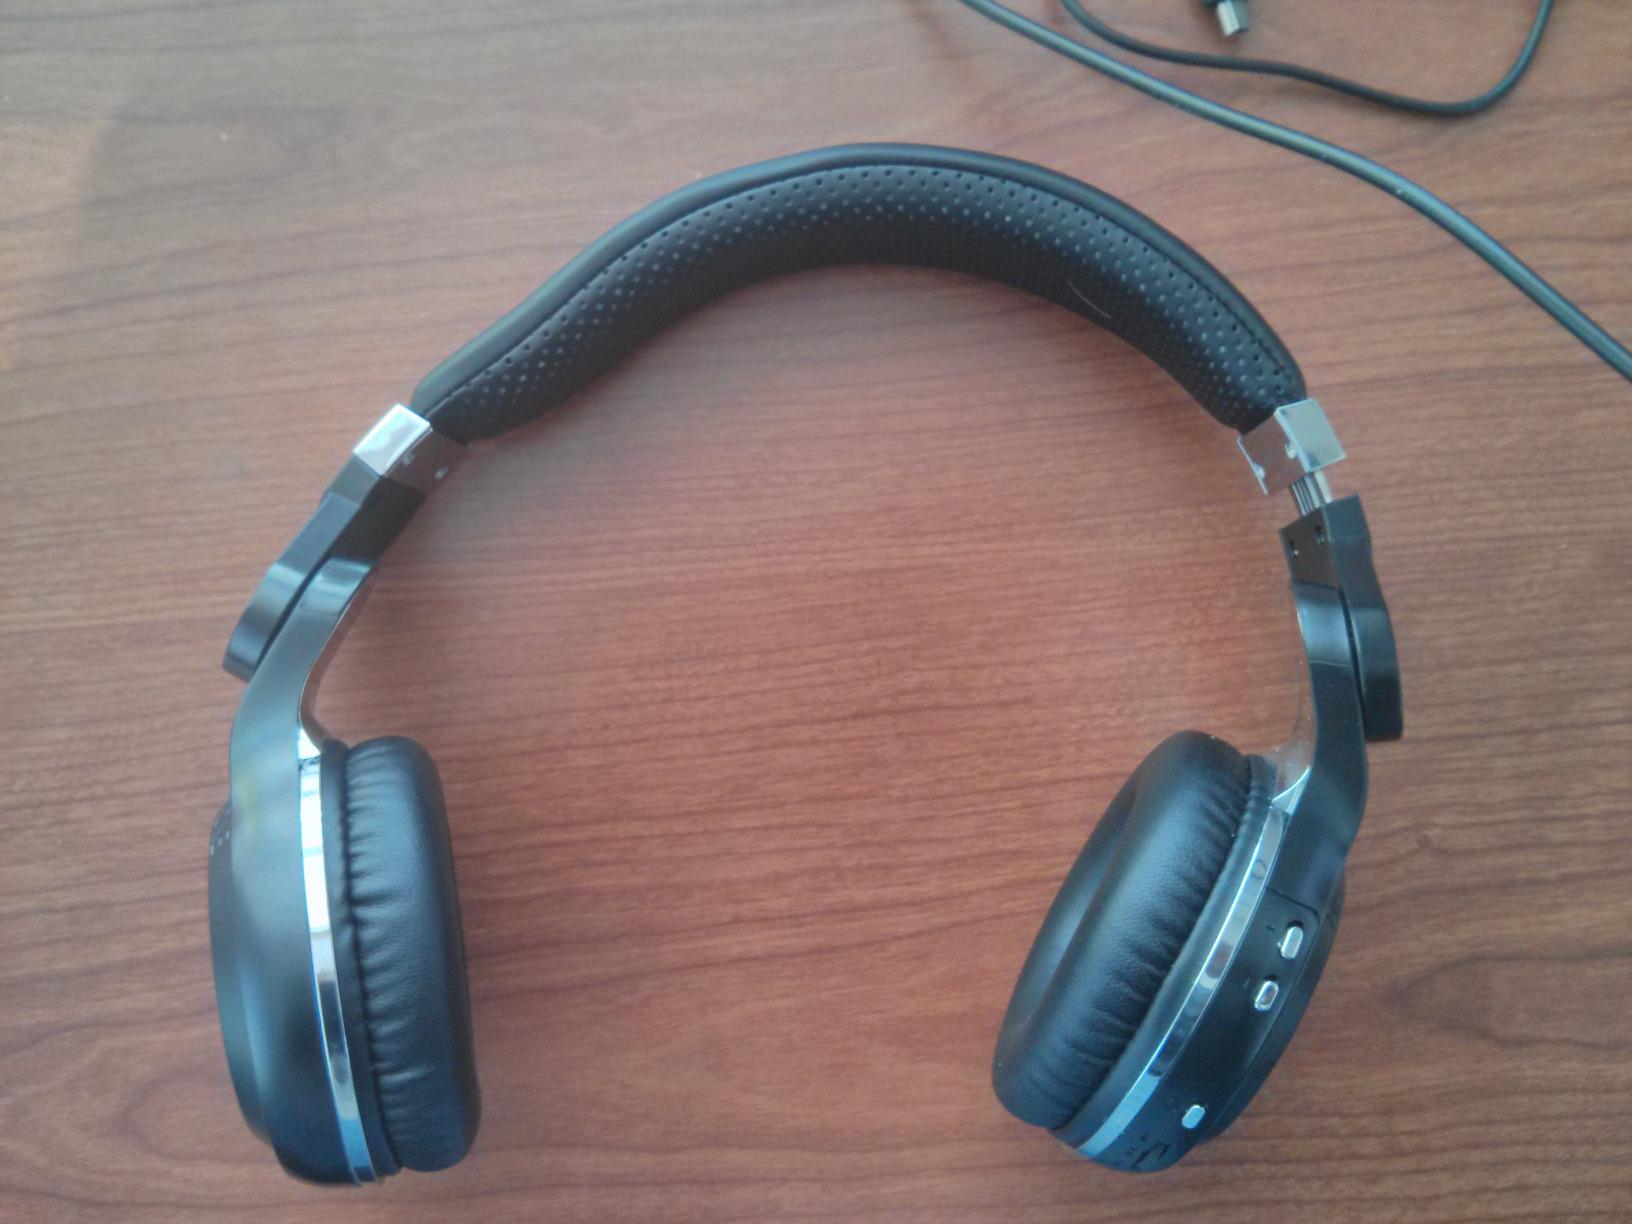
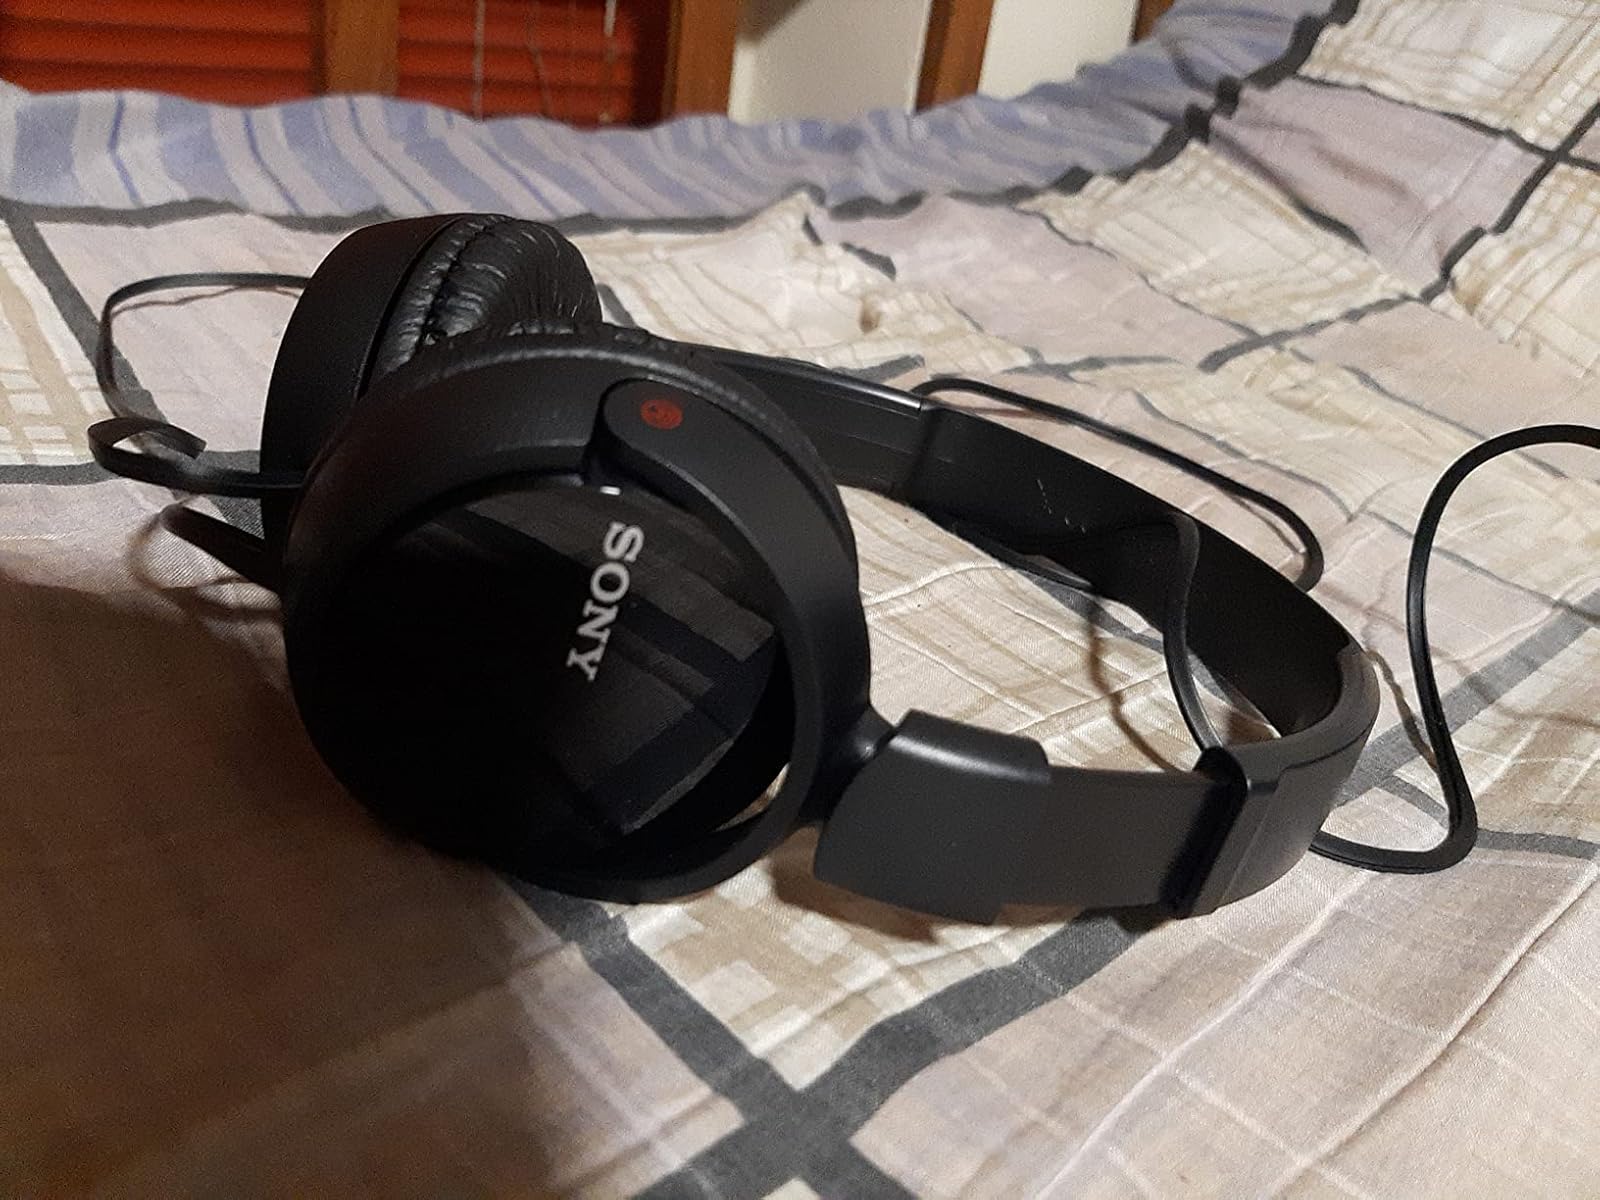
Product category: headphones
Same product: no